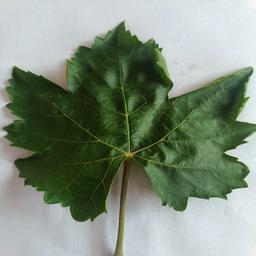
Label: Healthy Leaves